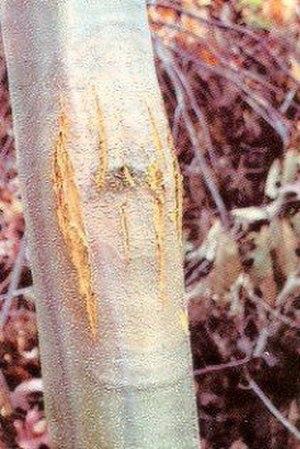
Le chancre de l'écorce, aussi appelé brûlure du châtaignier, chancre du châtaignier ou endothiose, est une maladie cryptogamique très grave du châtaignier qui a failli faire disparaître les châtaigneraies notamment dans le sud de la France. Le champignon parasite responsable de cette maladie est Cryphonectria parasitica, un ascomycète.